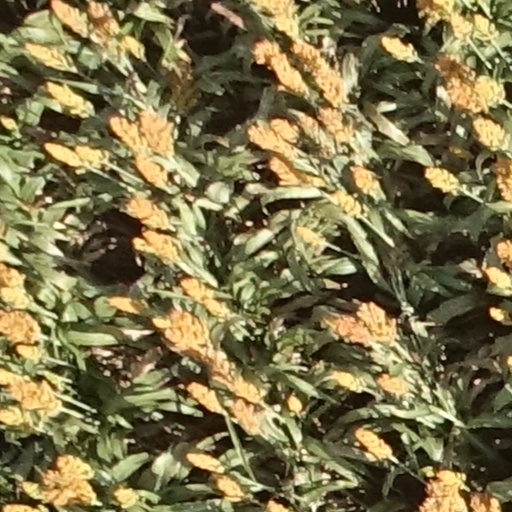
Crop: sorghum